Sea Dart

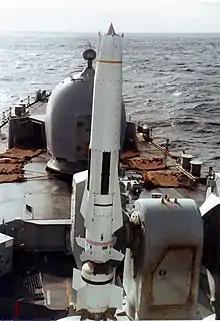
Sea Dart on in 1982 (taken after the Falklands War had ended)

Sea Dart was used during the Falklands War (1982) and is credited with seven confirmed kills (plus one British Westland Gazelle helicopter downed by friendly fire). Kills were made against a high-flying aircraft beyond the missile's stated technical envelope and low-flying attack aircraft.